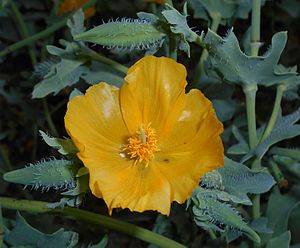
Strandhornskulpe
Strandhornskulpe, eller blot Hornskulpe, er en 40-70 cm høj urt, der i Danmark vokser på strandvolde. Planten er giftig, især dens gule saft.